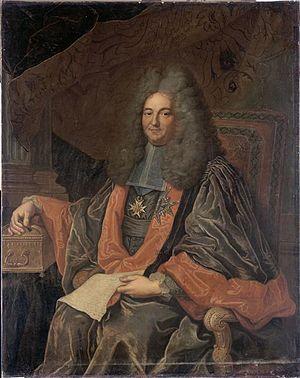
Joseph Jean-Baptiste Fleuriau d'Armenonville, né à Paris le 22 janvier 1661 et mort au château de Madrid le 27 novembre 1728, est un financier, magistrat et homme politique français. Issu du conseil des finances de Louis XIV, il devient secrétaire d'État aux Affaires Étrangères puis à la Marine sous la Régence et garde des sceaux de Louis XV.